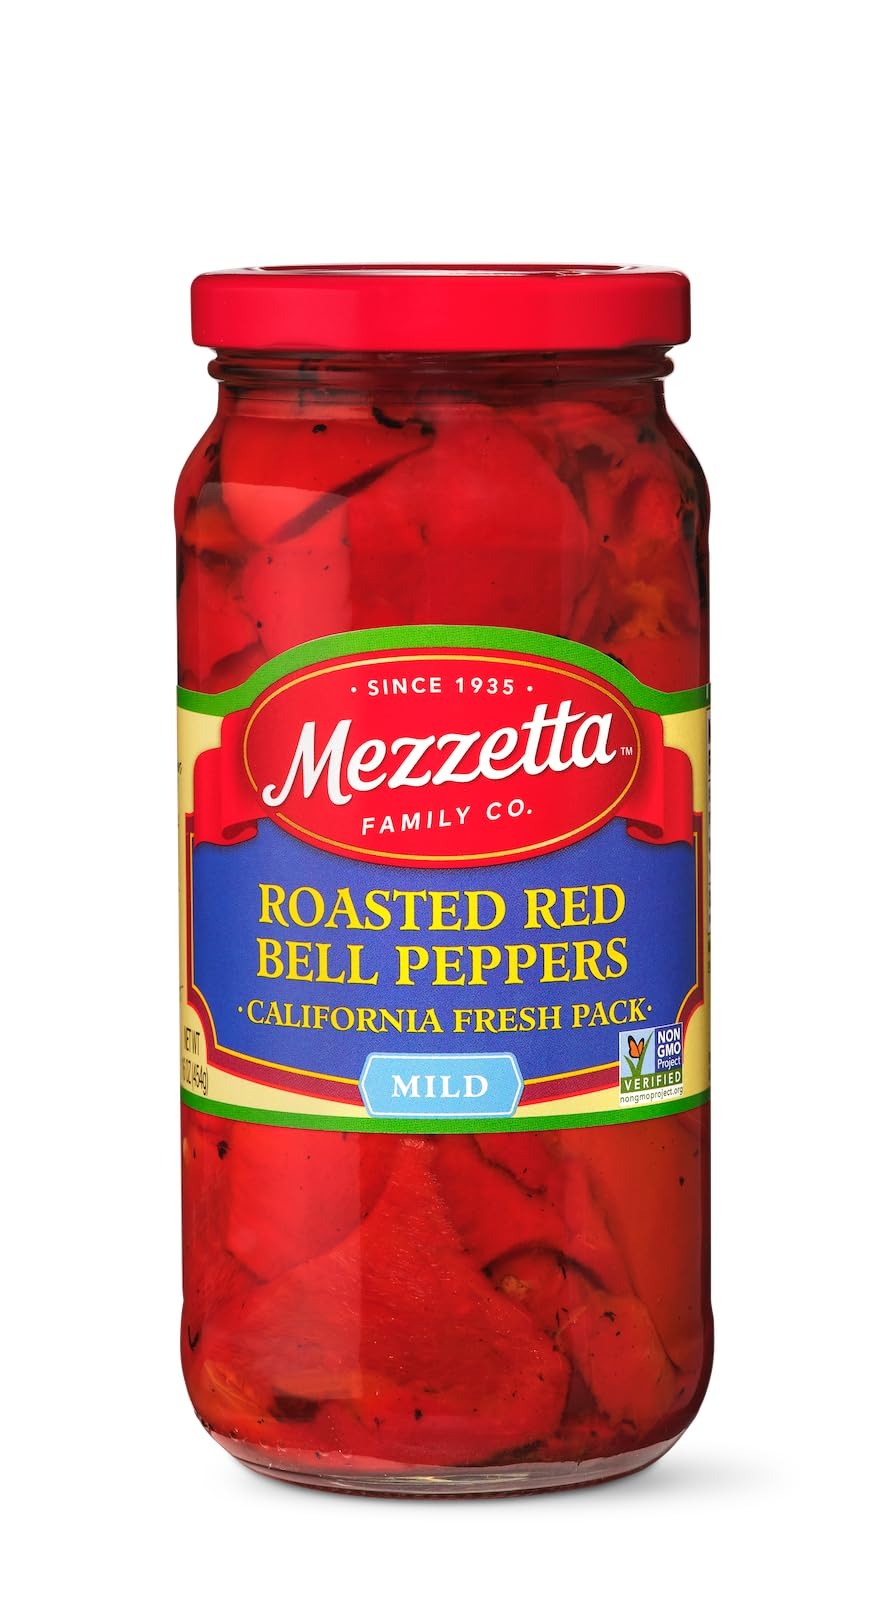
Item Name: Mezzetta Roasted Bell Pepper Strips, 16 oz
Product Description: Mezzetta Roasted Red Bell Peppers are locally grown and sun ripened in California, then flame roasted to sear in their smooth, rich, succulent flavor and finally packed all in the span of 24 hours. One of our most popular products, their vibrant color and soft tender texture adds sophistication to just about every recipe. Perfect on pizza, salads, and sandwiches.
Value: 16.0
Unit: oz

Price: 3.99